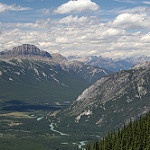
Scene: Outdoor